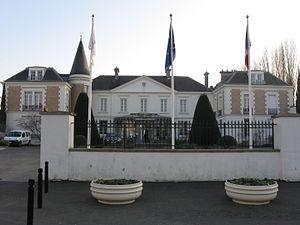
Château de Roissy, siège de ma mairie de Roissy-en-Brie. (Seine-et-Marne, région Île-de-France).
Roissy-en-Brie est une commune française située dans le département de Seine-et-Marne en région Île-de-France.